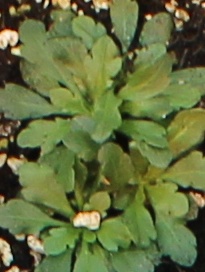
Label: Horseweed